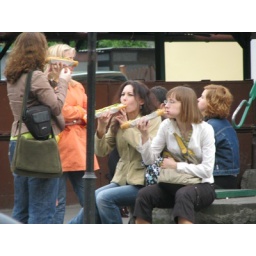
some polish chicks eating pizza kebab in krakow.